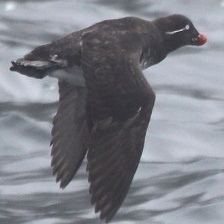
Species: PARAKETT  AUKLET
Scientific name: AETHIA PSITTACULA